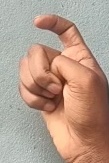
ASL sign: X